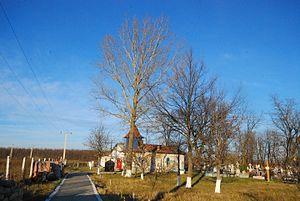
Sculeni est une localité de Moldavie de 3200 habitants, traversée par la rivière Prut, qui fait ici de nombreux méandres et qui fait office de frontière entre la Moldavie et la Roumanie. De ce fait, Sculeni est partagée entre :